Biju Patnaik

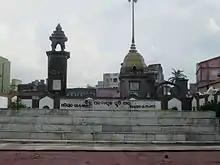
Biju Patnaik Memorial

A commemorative Postage stamp was released by India Post to mark his 102nd birth anniversary.